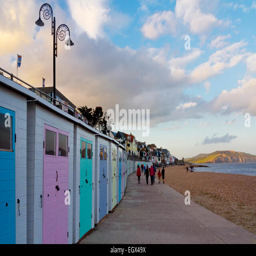
traditional wooden beach huts at dusk on the promenade a seaside resort south west